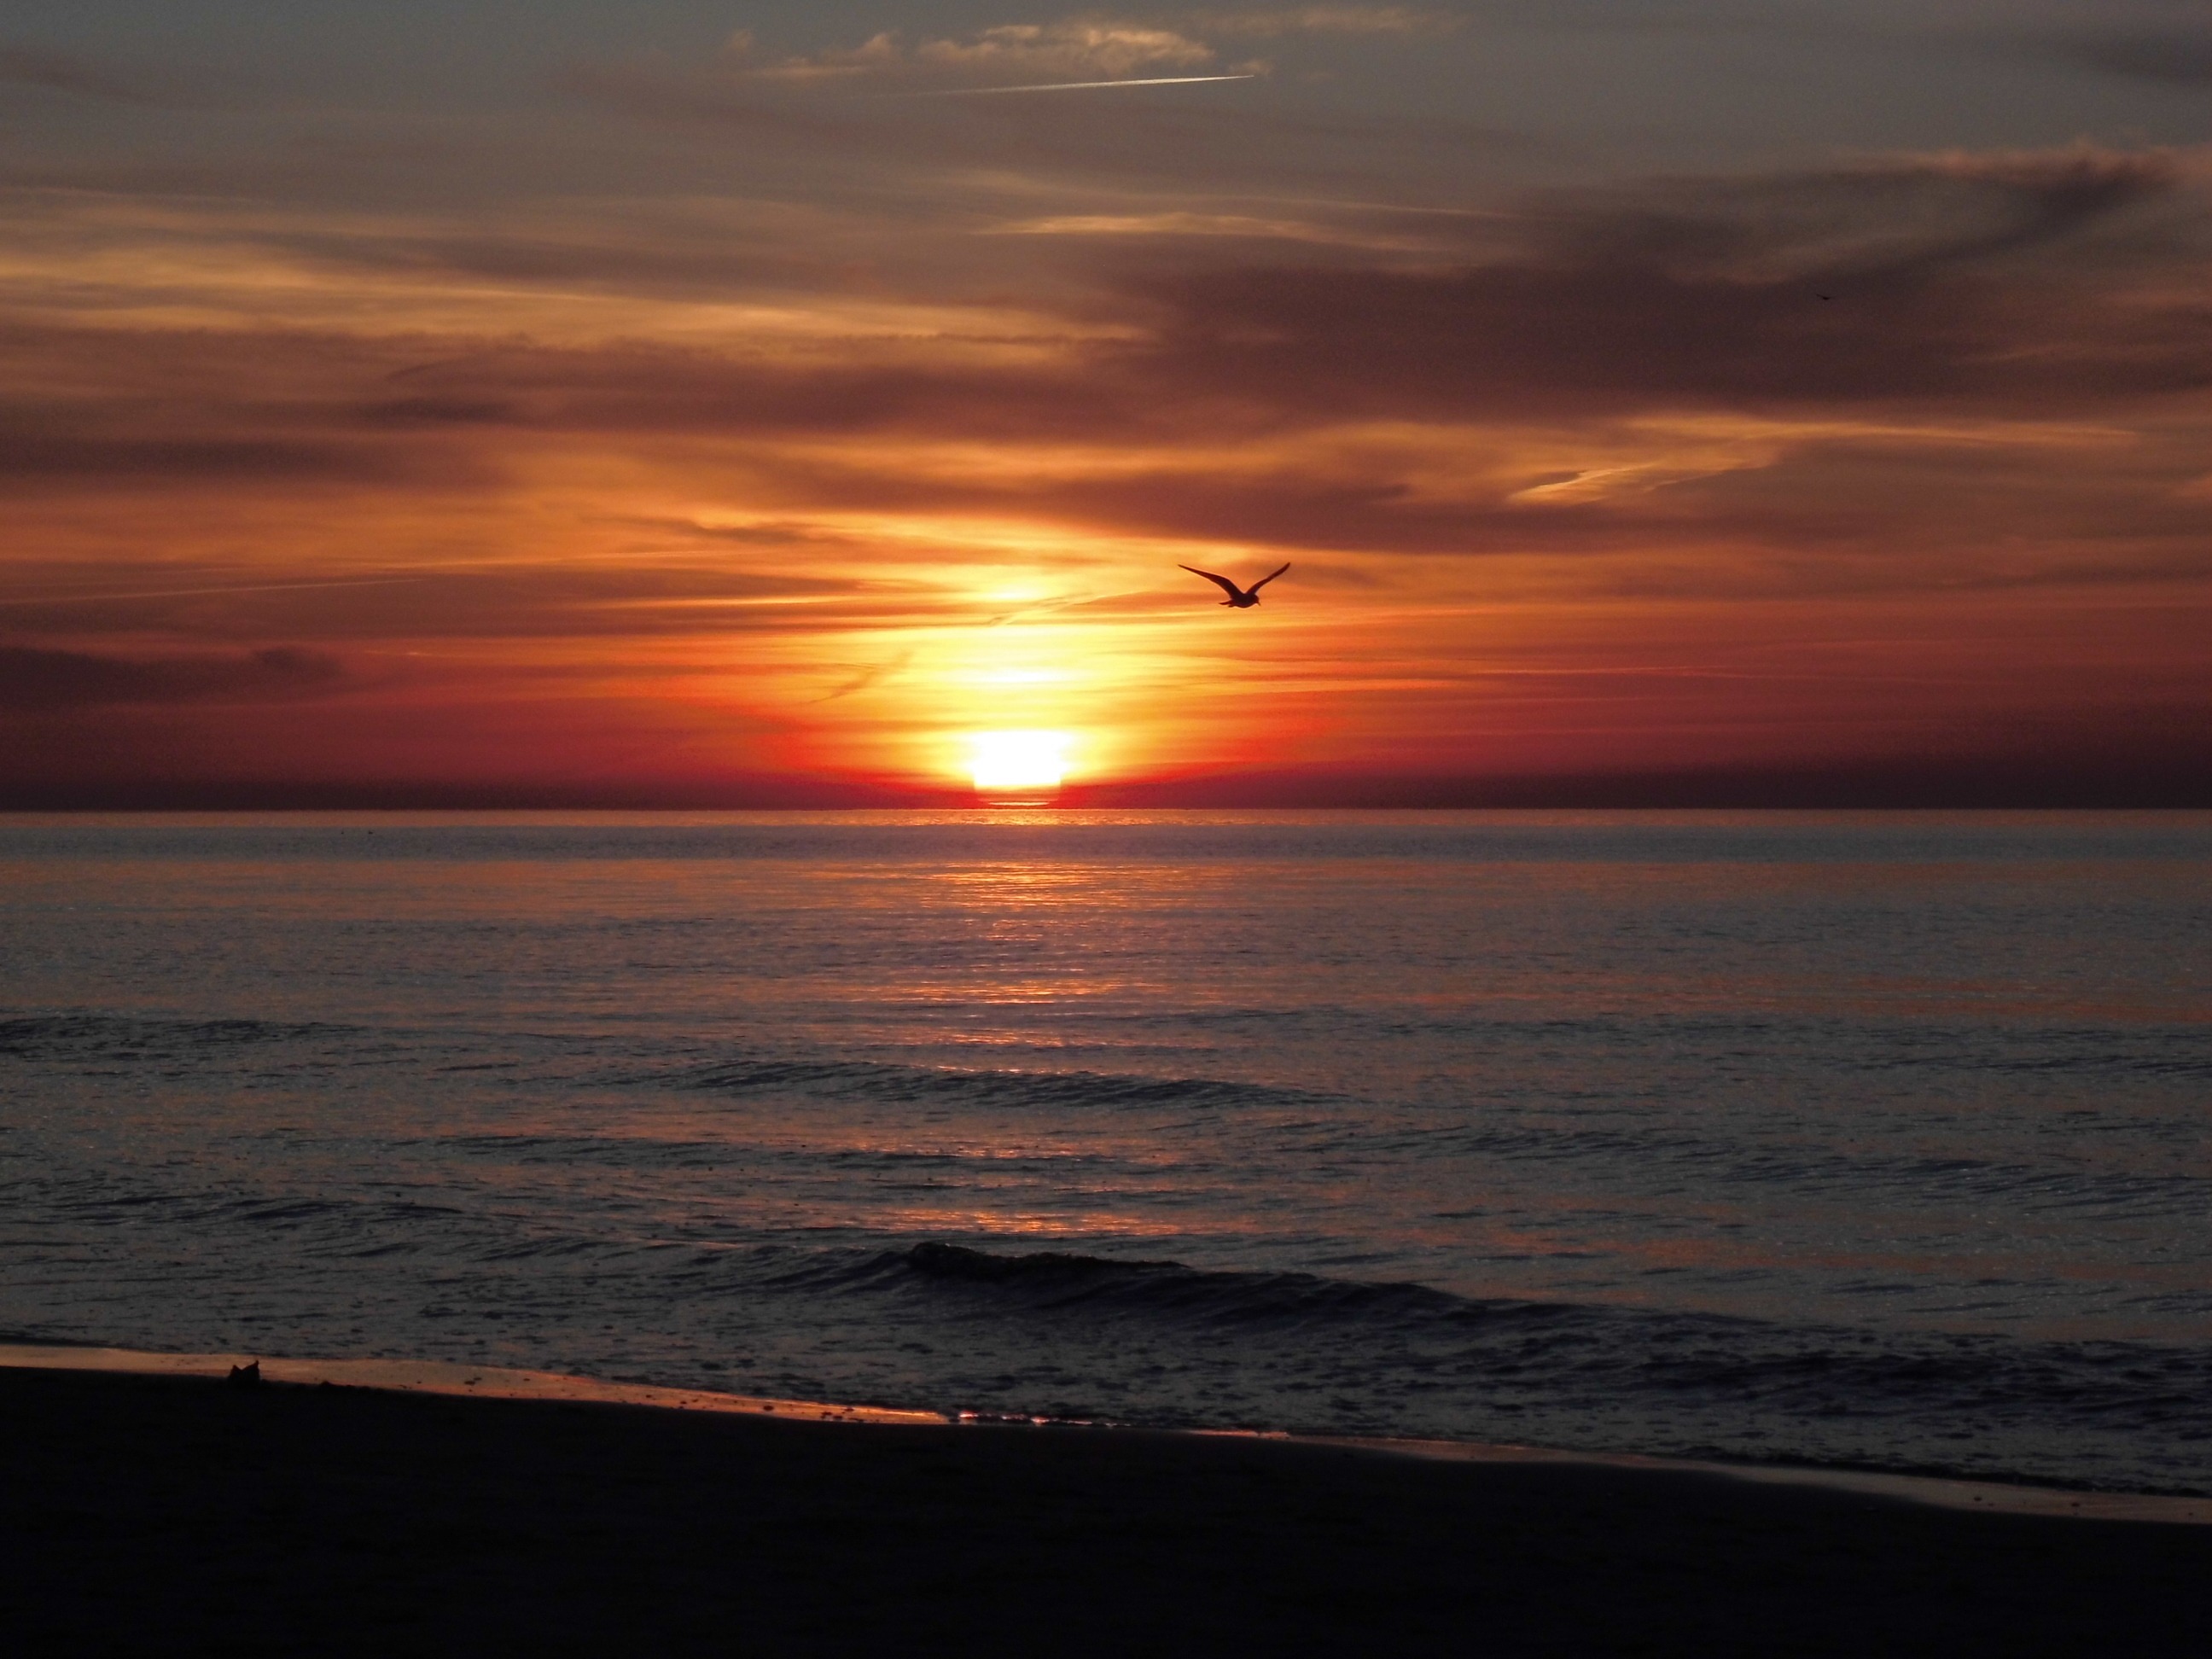
beach, sea, coast, sand, ocean, horizon, bird, cloud, sky, sun, sunrise, sunset, morning, shore, wave, dawn, seagull, dusk, evening, freedom, body of water, mood, afterglow, wind wave